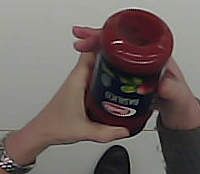
Product: barilla_pomodoro